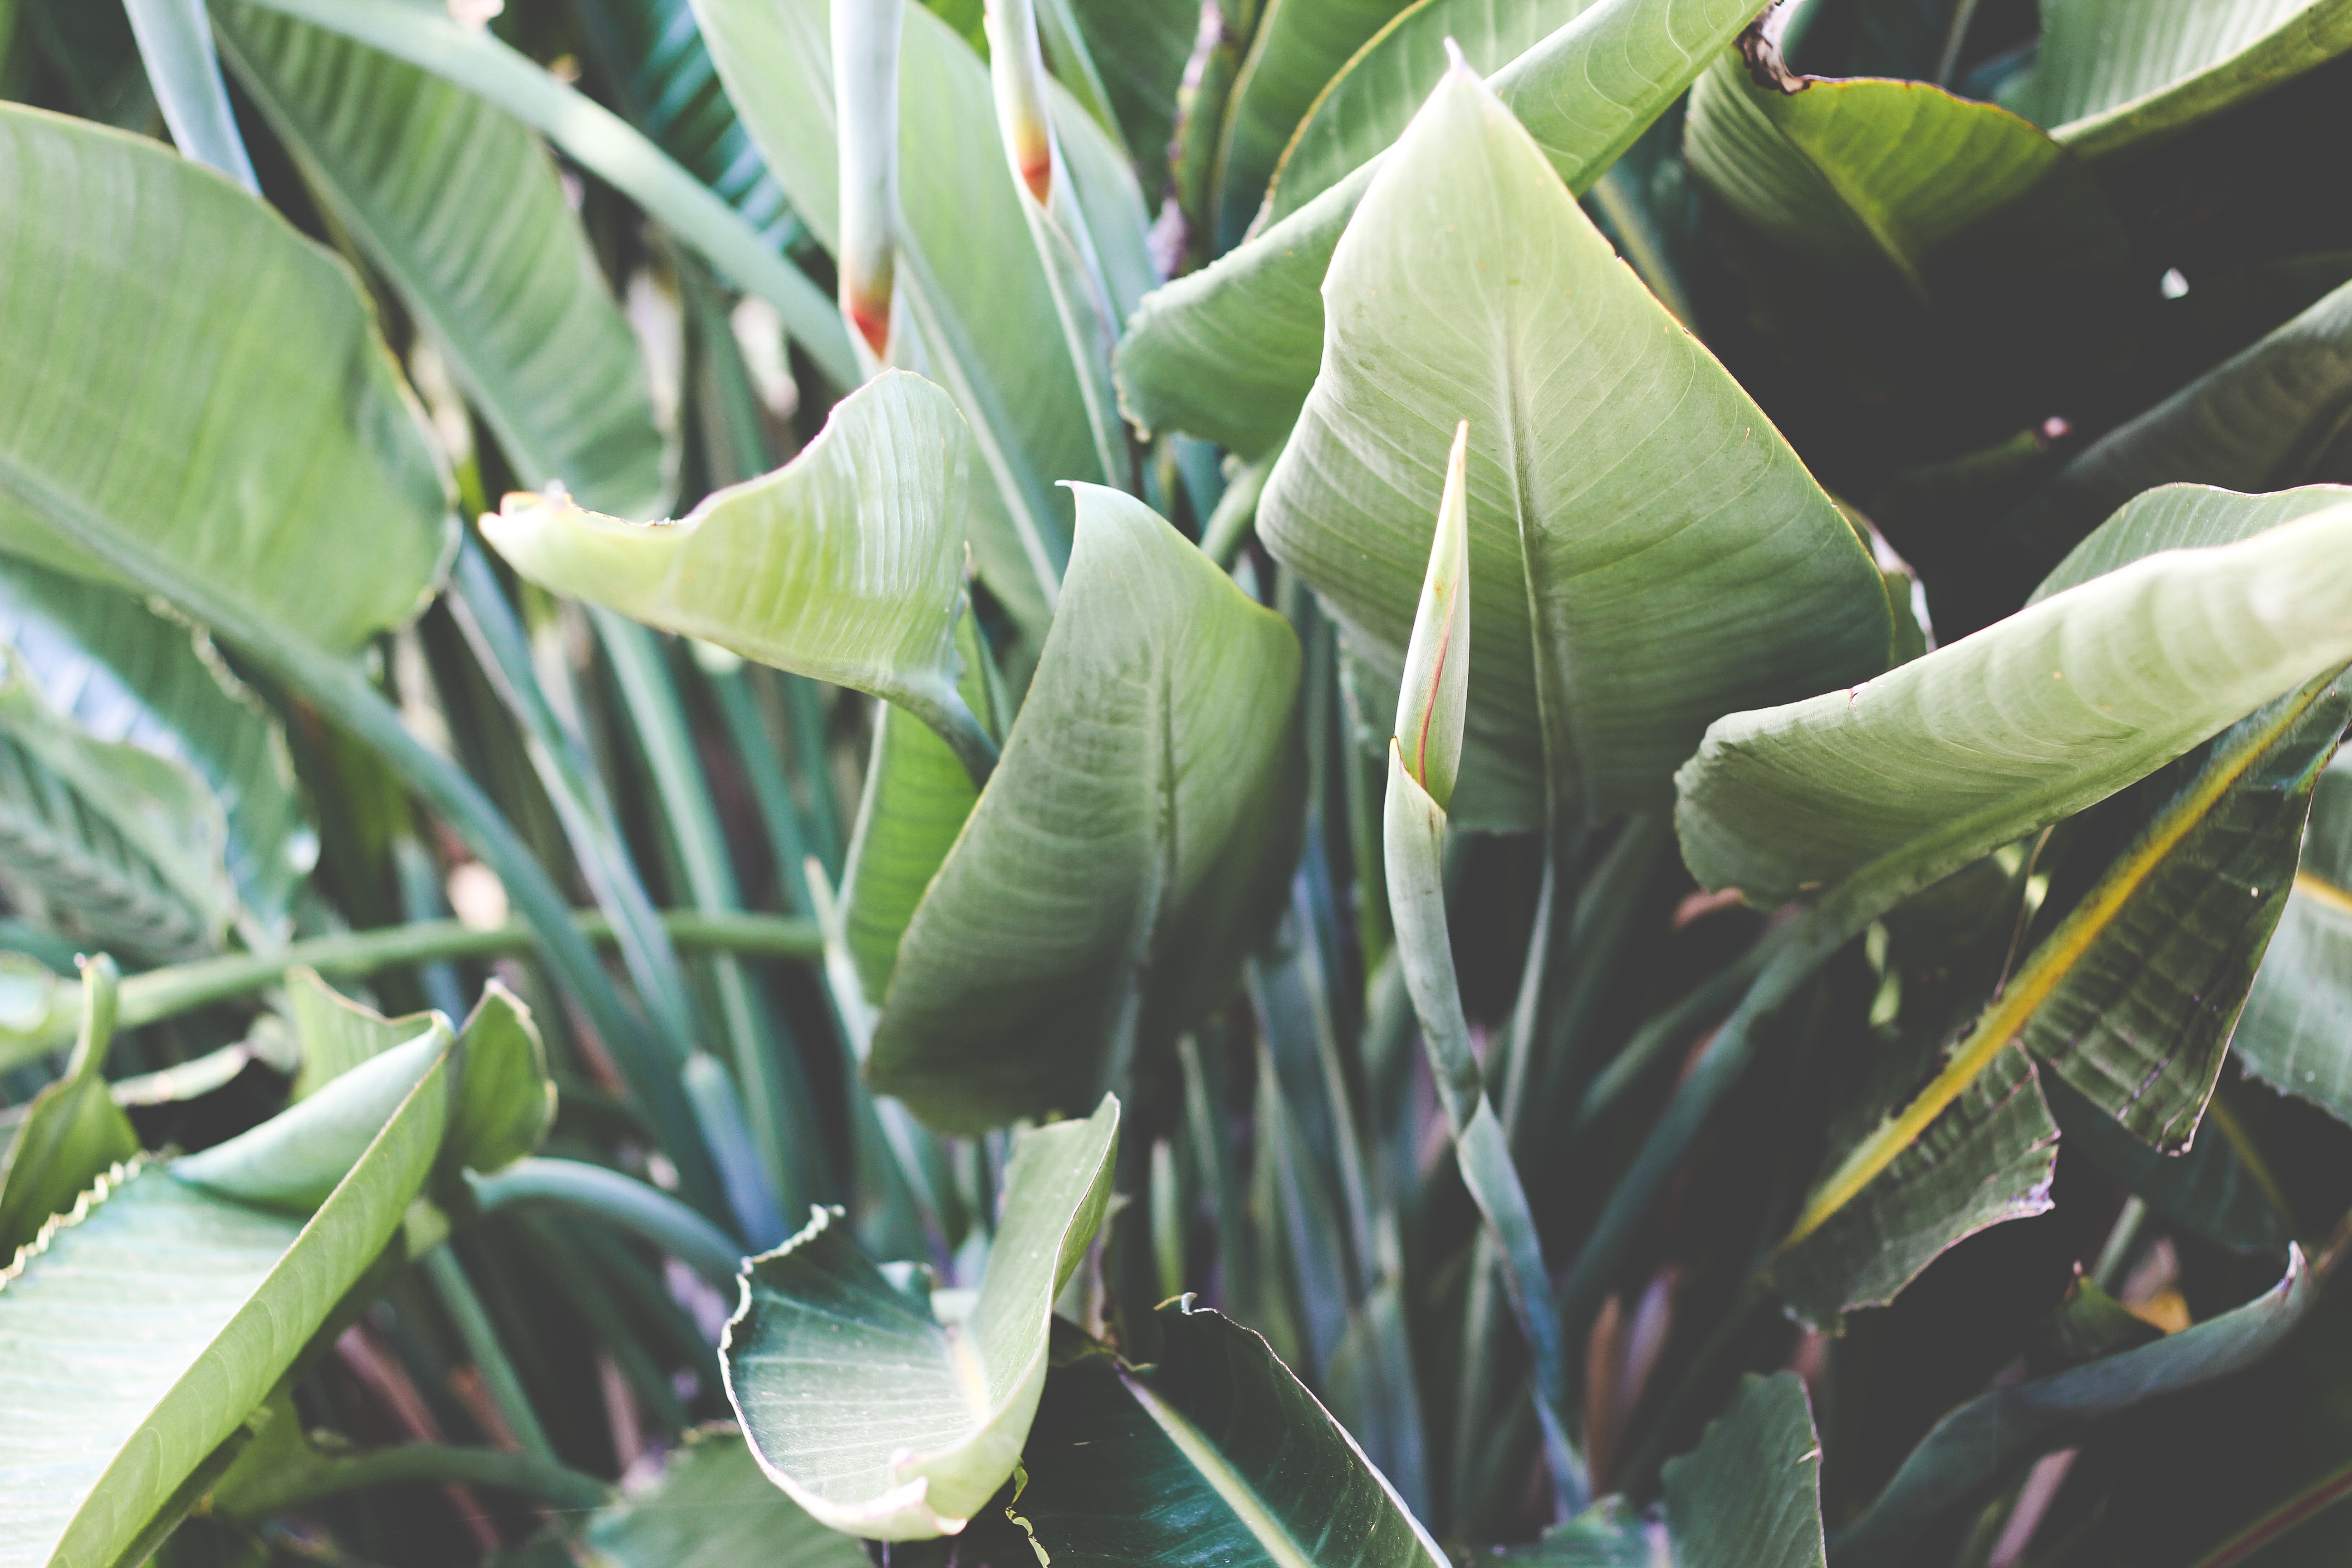
tree, plant, leaf, flower, food, green, produce, botany, flora, arum, flowering plant, land plant, arecales, canna family